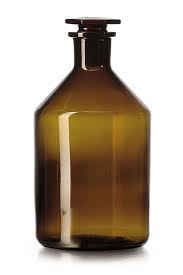
Waste category: glass